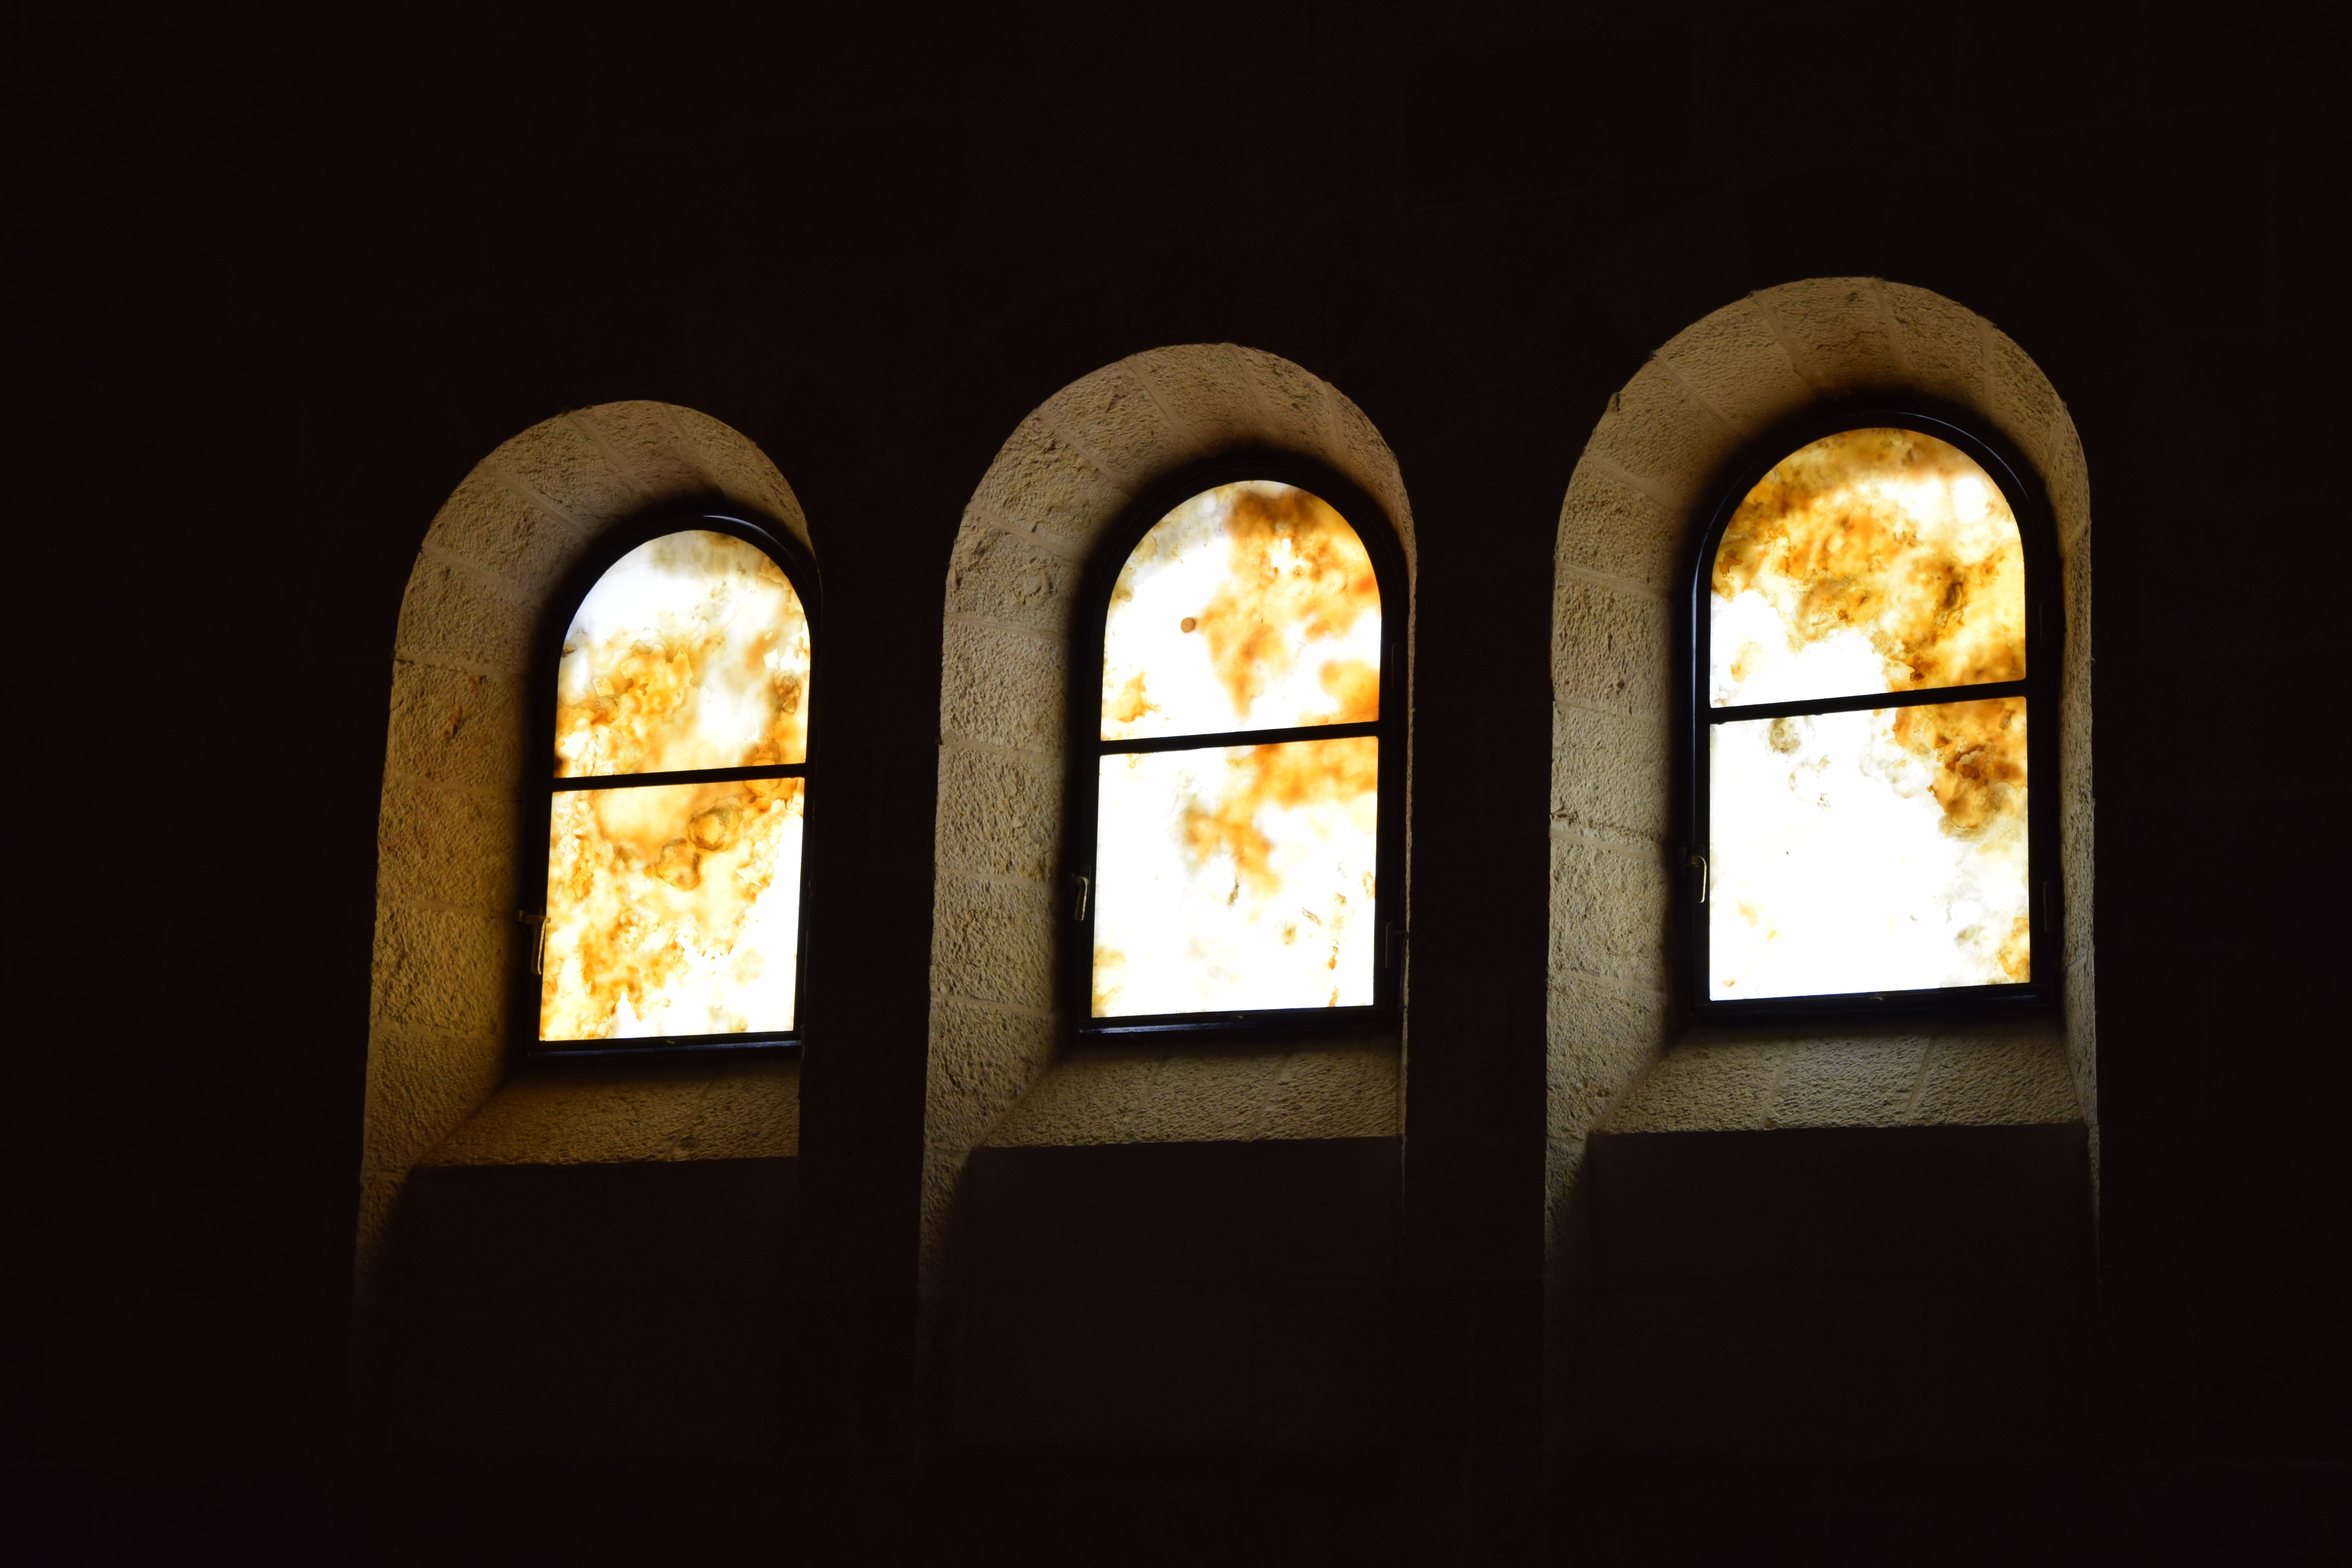
light, sunlight, window, glass, arch, color, darkness, yellow, lighting, material, symmetry, the sun, alabaster